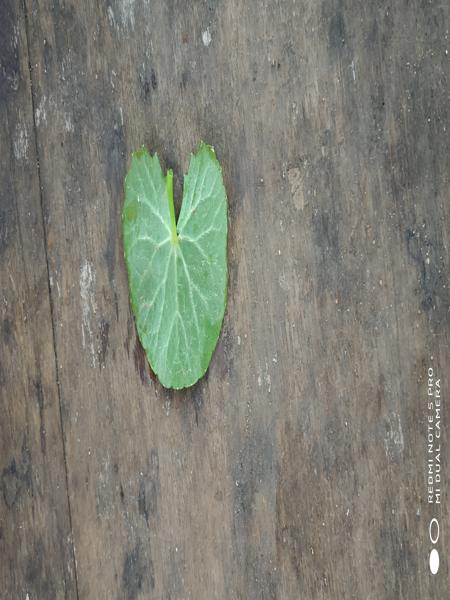
Plant: Bhrami